Marguerite Evans-Galea

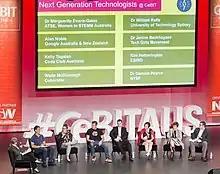
Marguerite Evans-Galea leads "Next Generation Technologies" panel at CeBIT

She was an Honorary research scientist at the Murdoch Children's Research Institute in 2008 and Honorary Fellow, Department of Paediatrics, The University of Melbourne since 2009.